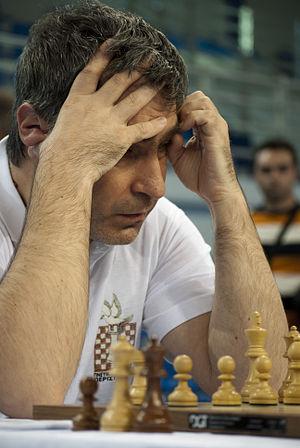
Vassili Mikhaïlovitch Ivantchouk ou Vassyl Mykhaïlovytch Ivantchouk, né le 18 mars 1969 à Berejany, en République socialiste soviétique d'Ukraine, est un joueur d'échecs soviétique puis ukrainien. Grand maître international, il est considéré comme l'un des joueurs les plus brillants de sa génération, dont les résultats font cependant preuve d'irrégularité, en raison principalement de son extrême nervosité dans les moments cruciaux. Il a été champion du monde de blitz, champion du monde de parties rapides, champion d'Europe et finaliste du championnat du monde de la Fédération internationale des échecs 2001-2002. Il est parfois surnommé Chucky.